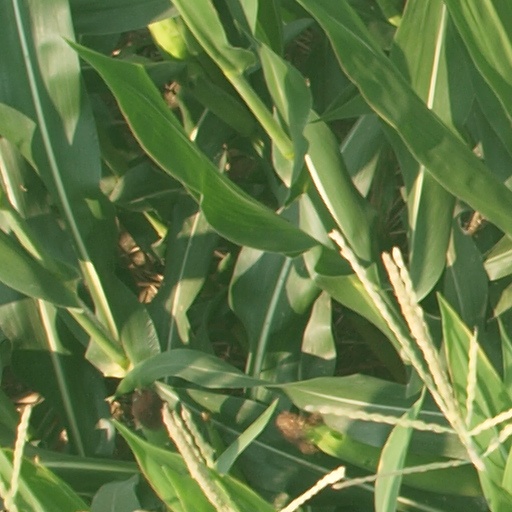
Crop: maize; corn